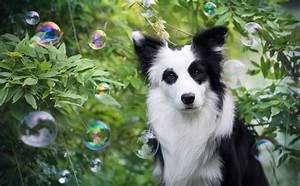
Label: cane